Insurance cycle

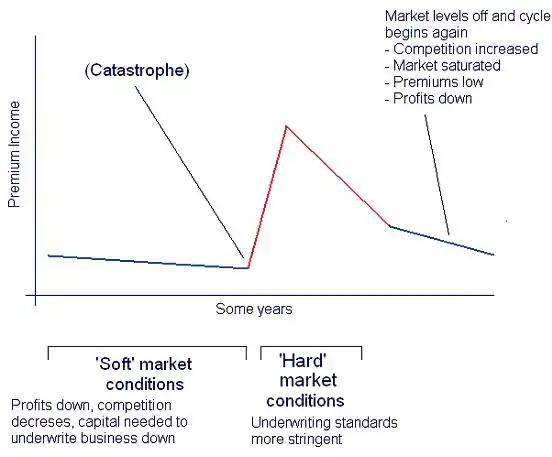
Graph showing the insurance cycle over time

During a hypothetical start at a 'soft' period in the cycle, premiums are low, capital base is high and competition is high. Premiums continue to fall as naive insurers offer cover at unrealistic rates, and established businesses are forced to compete or risk losing business in the long term.